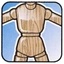
Concepts: Torso - Back
Stomach
Body